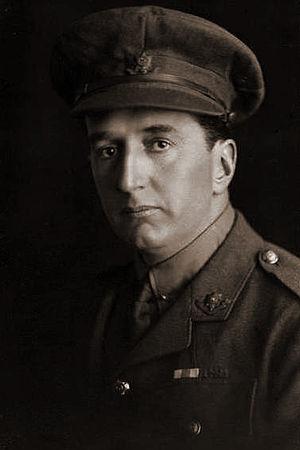
Stanley Melbourne Bruce est un homme d'État. Il fut le 8ᵉ Premier ministre d'Australie de 1923 à 1929. Il mena d'importantes réformes pour développer le pays mais sa gestion controversée des relations industrielles provoqua la chute de son gouvernement et une sévère défaite électorale pour son parti. Il se tourna alors vers une carrière internationale en tant que haut-commissaire au Royaume-Uni et représentant de l'Australie à la Société des Nations. Après la Seconde Guerre mondiale, il présida le conseil de l'organisation des Nations unies pour l'alimentation et l'agriculture.